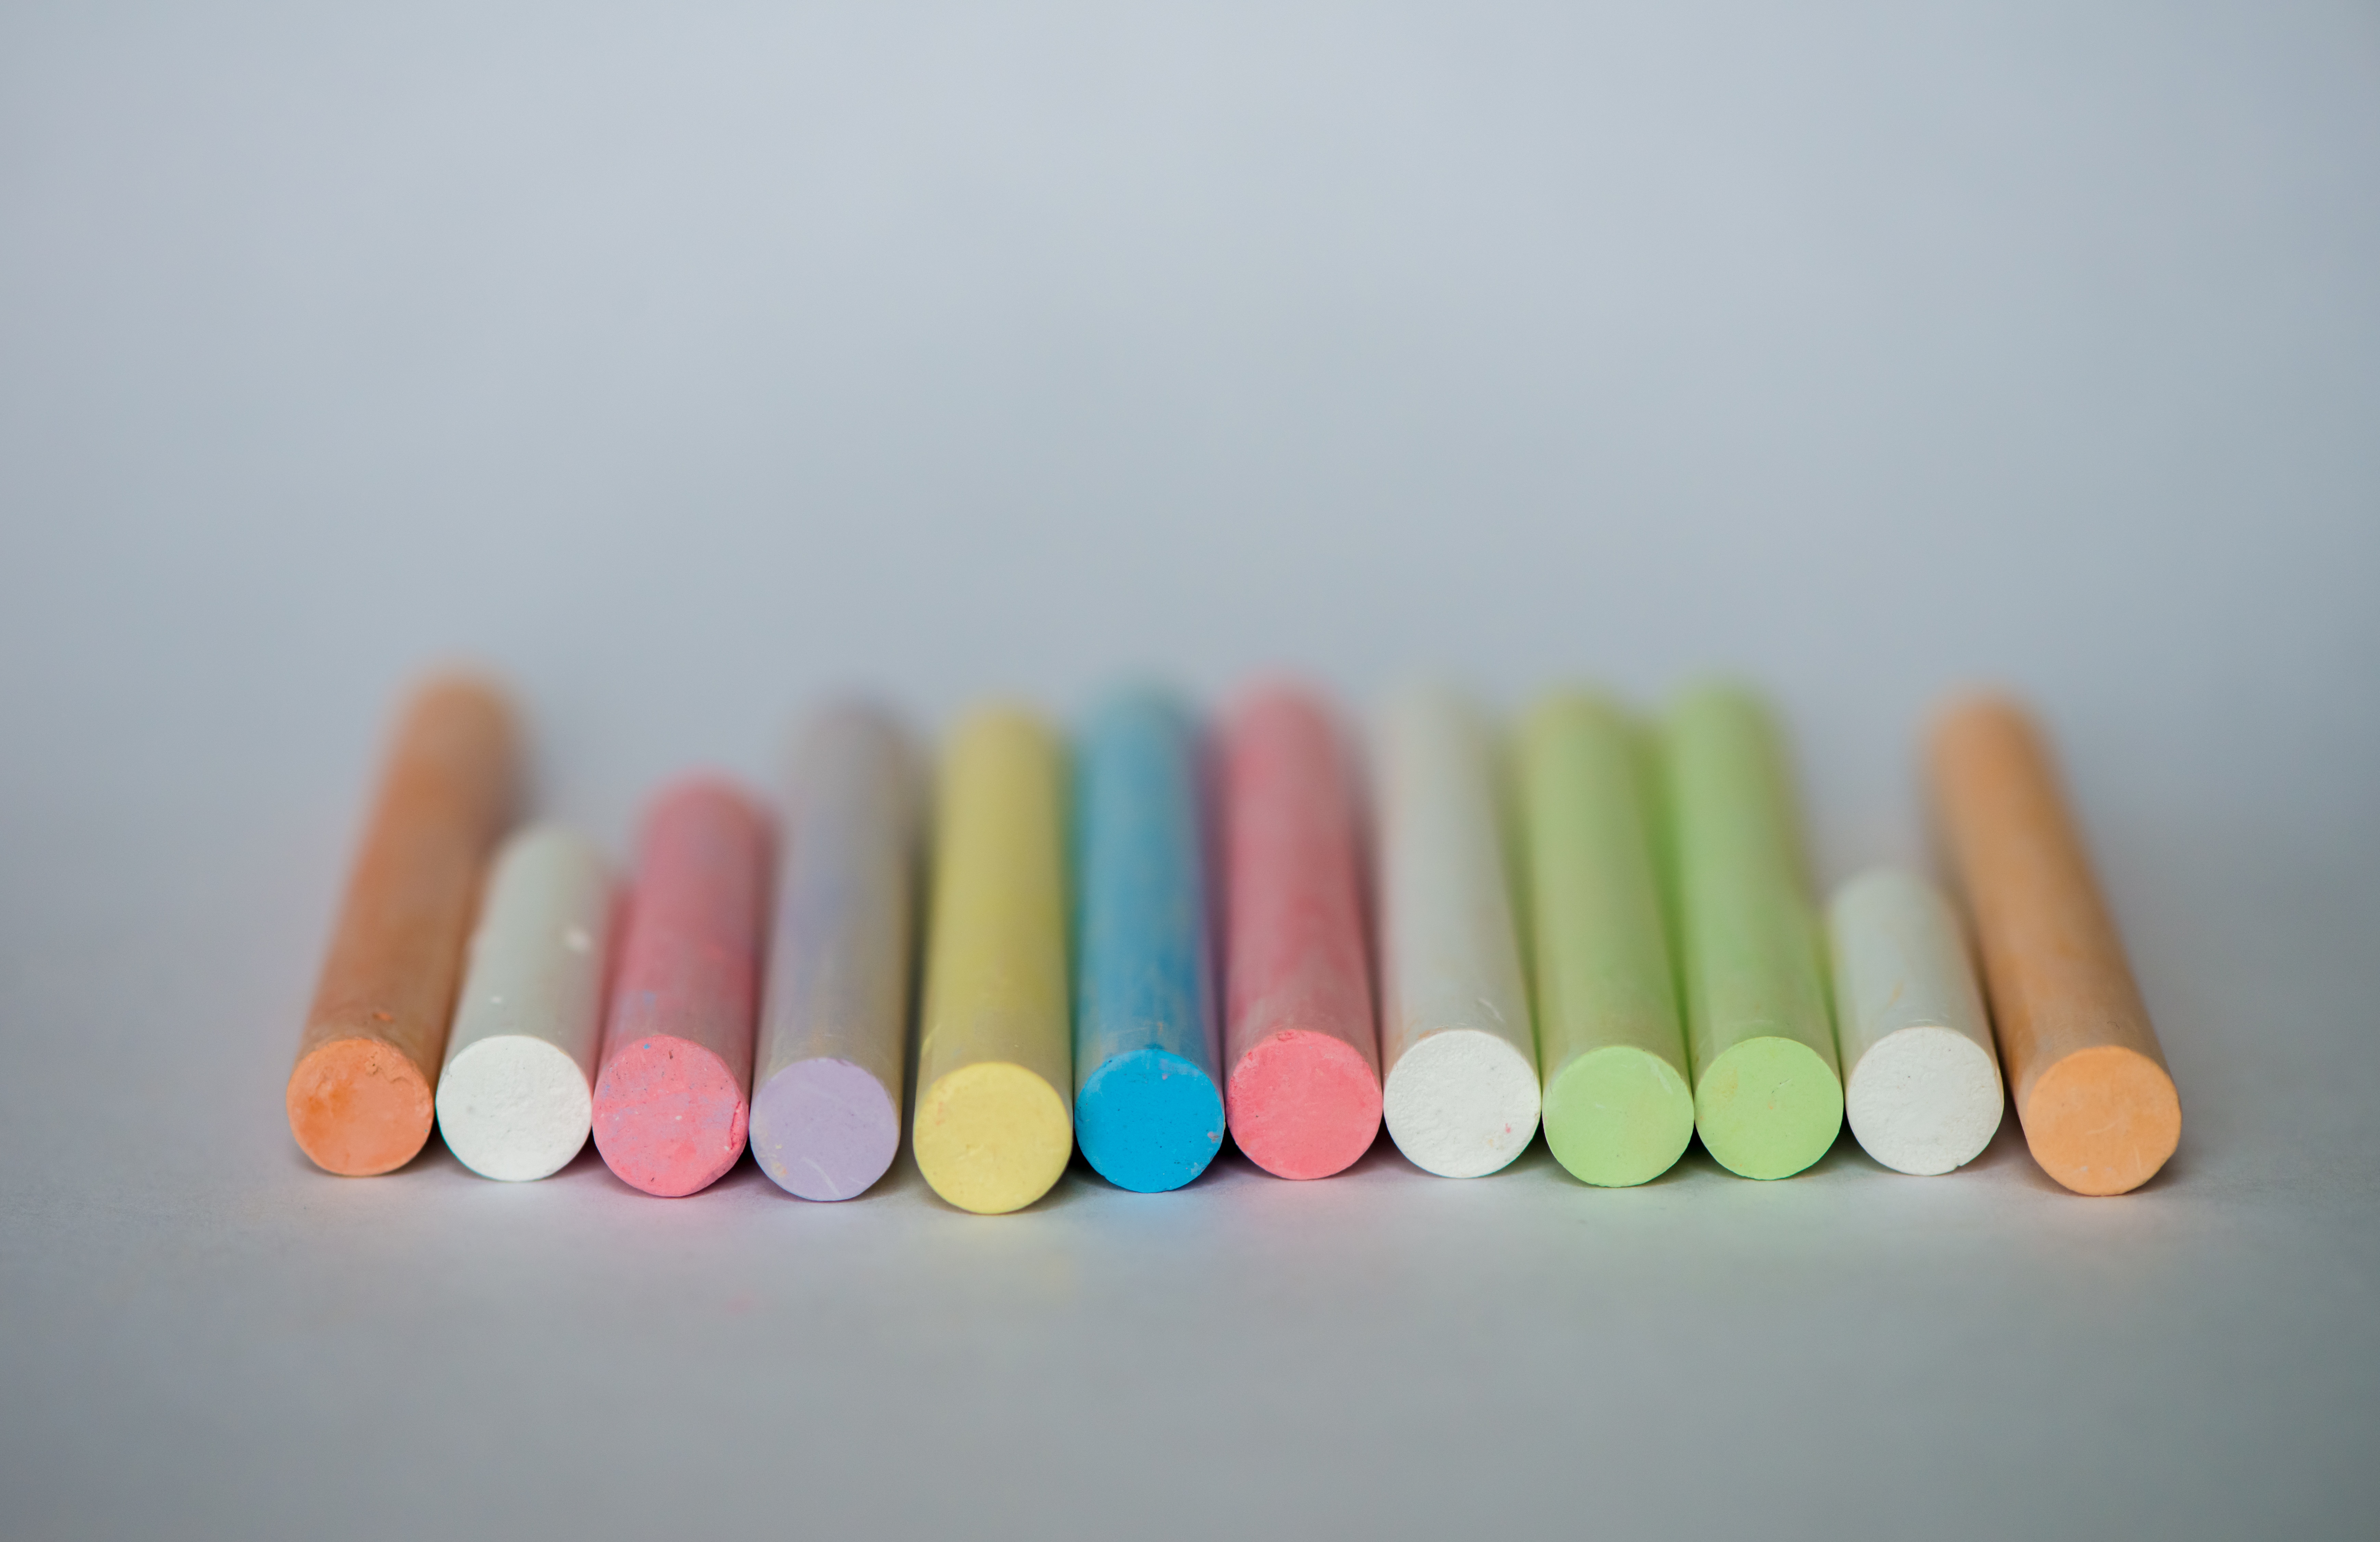
art, background, cc0, colorful, creative, design, white